Sun Country Airlines

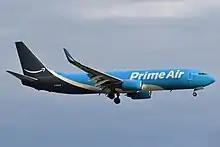
Sun Country Boeing 737-800BCF operated for Amazon Air, with Sun Country titles behind the cockpit windows

Sun Country was incorporated on July 2, 1982. It received its certificate of public necessity and convenience from the Civil Aeronautics Board on January 17, 1983. The company began offering charter service and the first revenue flight was on January 20, 1983, from Sioux Falls to Las Vegas, using a Boeing 727 aircraft leased from Air Florida. The airline's original staff consisted of 16 pilots, 16 flight attendants, three mechanics, and one office person. Several of the original employees previously worked for Braniff International Airways, which ceased operations on May 12, 1982. The company's founder and first President/CEO was Captain Jim Olsen, who also acted as Chief Pilot. His wife, Joan Smith-Olsen, acted as Chief Flight Attendant and Head of Inflight Operations.